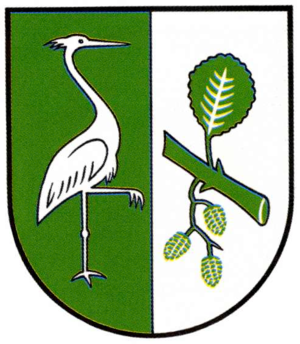
Parsau
Coat of arms of Parsau
Parsau er en kommune i Landkreis Gifhorn i den tyske delstat Niedersachsen. Den ligger i den østlige del af amtet Brome.